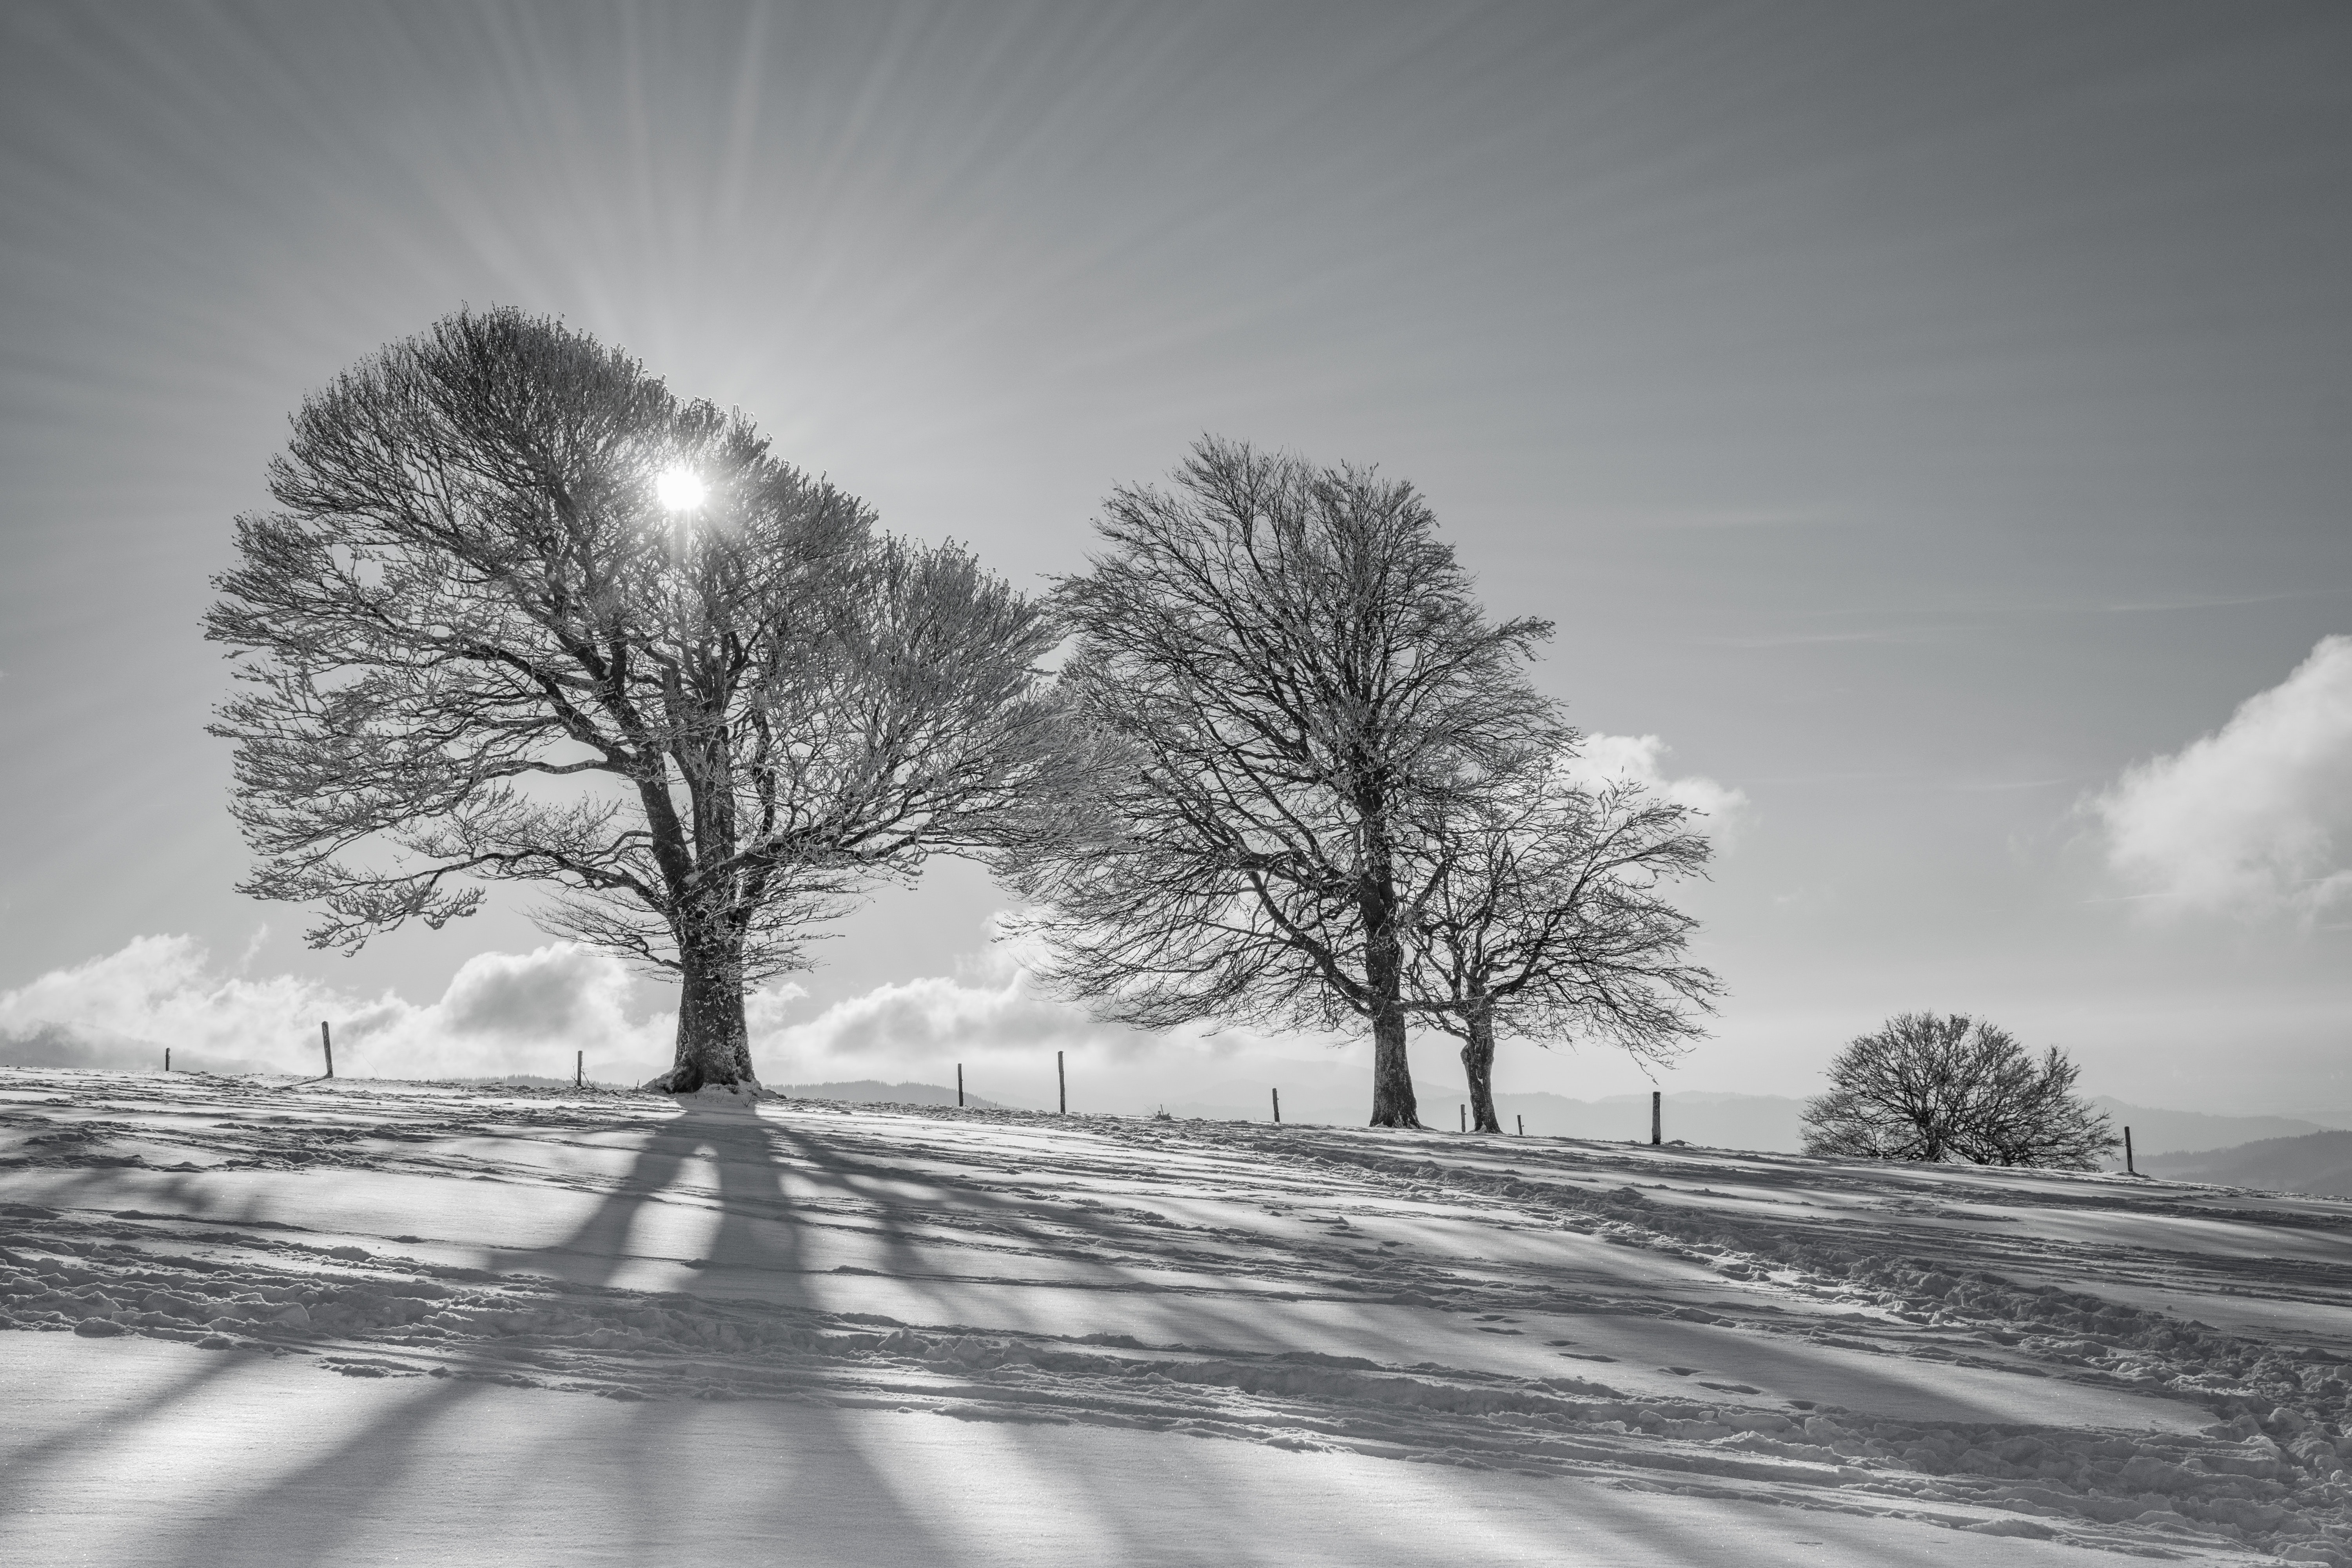
snow, winter, sky, white, tree, natural landscape, nature, black and white, atmospheric phenomenon, freezing, monochrome, cloud, monochrome photography, daytime, road, atmosphere, morning, frost, branch, woody plant, photography, winter storm, blizzard, landscape, infrastructure, rural area, plant, sunlight, lane, stock photography, horizon, thoroughfare, meteorological phenomenon, style, street